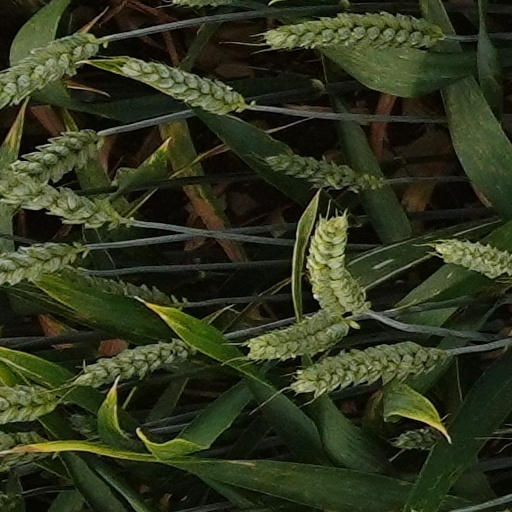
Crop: wheat